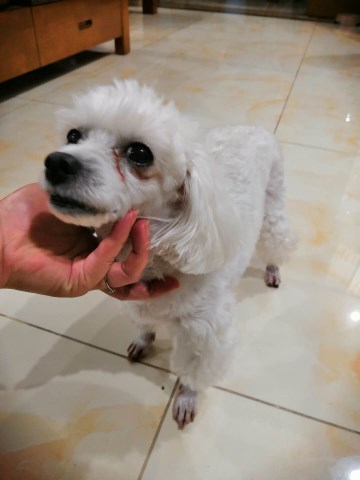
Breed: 7449-n000128-teddy